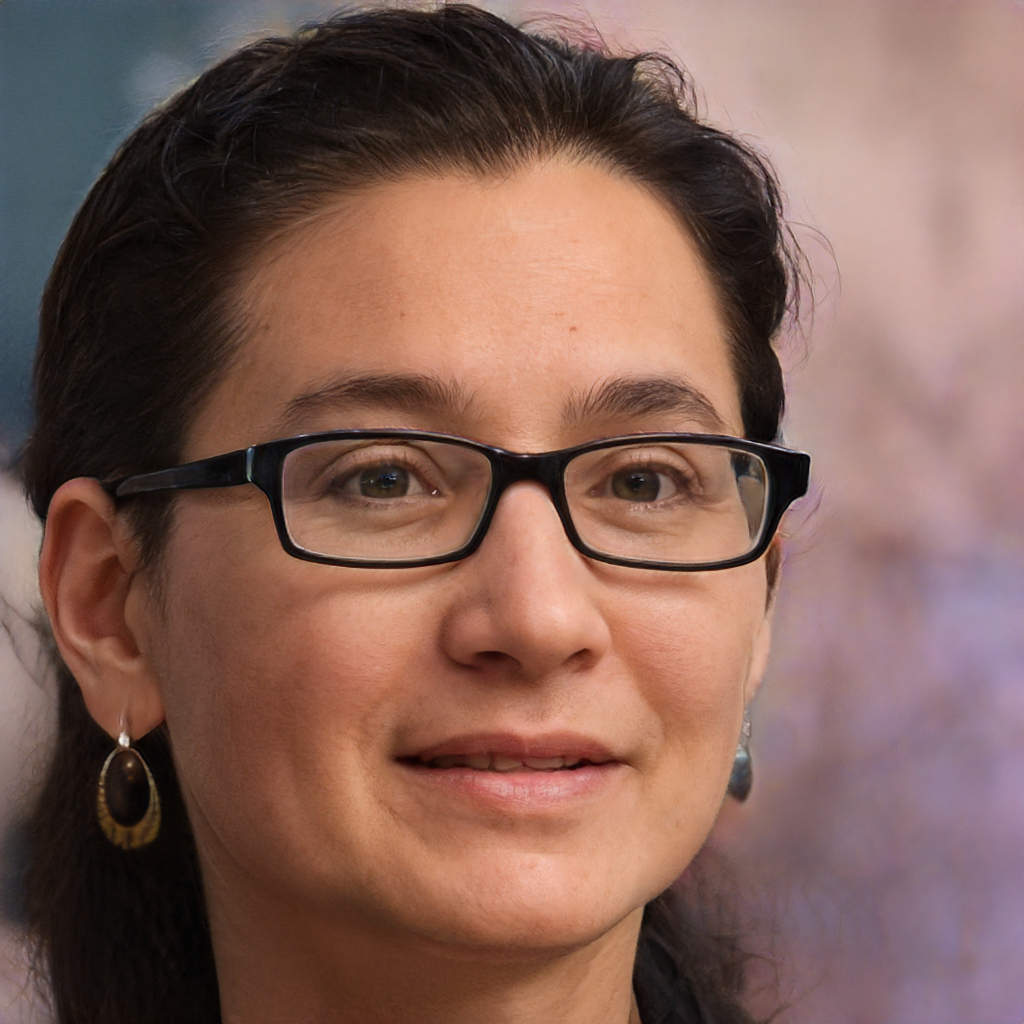
Label: Colored